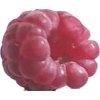
Label: raspberry